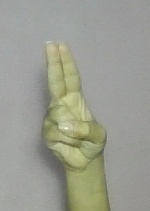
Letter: taa